Battle of Sedan

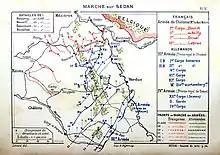
The movements of the French and German armies from 23 to 29 August. Red: French, Blue: Germans

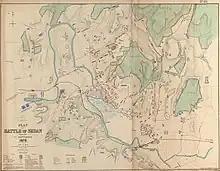
Detailed plan of the battle of Sedan, fought 1st September 1870

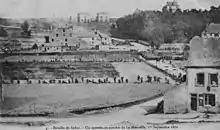
Photograph taken during the Battle of Sedan. Supposedly the first photograph ever taken of an active land battle

After its pyrrhic victory at the Battle of Gravelotte on 18 August, Marshal François Achille Bazaine's 154,481-man Army of the Rhine retreated to Metz where it was surrounded by 168,435 Prussian troops of the First and Second Armies in the siege of Metz beginning on 19 August. Emperor Napoleon III, along with Marshal Patrice de MacMahon, formed the new French Army of Châlons on 17 August to march on to Metz to rescue Bazaine. With Napoleon III personally leading the army, and with Marshal MacMahon in attendance, they led the Army of Châlons after 23 August in a left-flanking march northeast towards the Belgian border in an attempt to avoid the Prussians before striking south to link up with Bazaine.